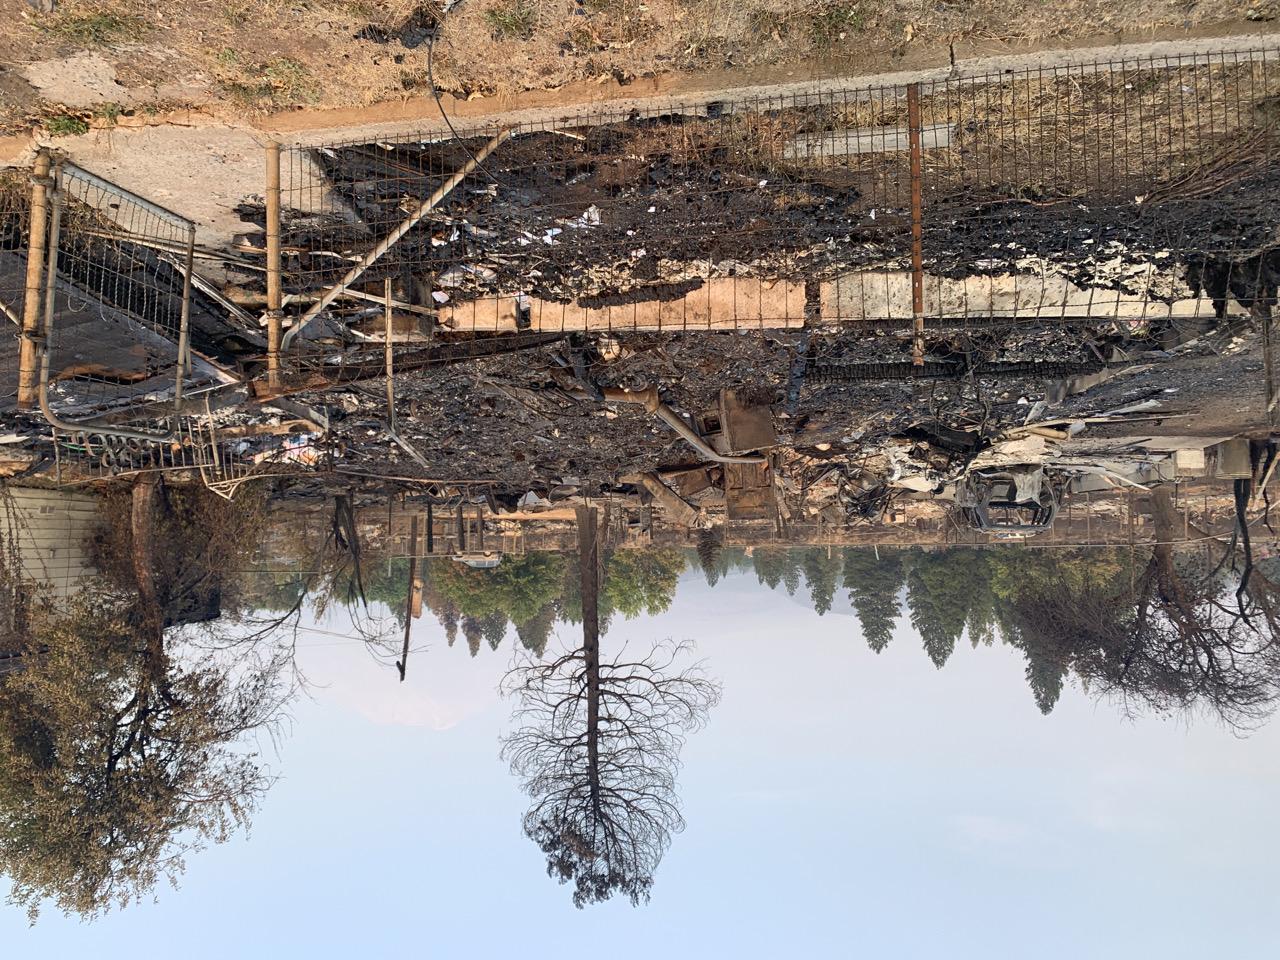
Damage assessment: destroyed